Grant Mitchell (EastEnders)

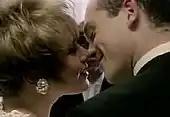
Grant and Sharon marry (1991).

Despite his hot-headed tendencies, Sharon sees a different side to Grant, and when he proposes marriage to her, she accepts on the condition that he buys her childhood home, The Queen Vic, which he does. Grant marries Sharon in December 1991 and together they run The Queen Vic. Their marriage is stormy and punctuated with violent rows and fights. Grant is desperate for a child, although Sharon would rather concentrate on the pub for the time being, and when he discovers Sharon is still taking contraception, he smashes up the pub and then disappears. In his absence, Sharon is comforted by Phil and they begin an affair, although this comes to an abrupt end when Grant returns and promises to change his ways. He cannot live up to his promises, however, and, on Sharon's birthday in October 1992, Grant sets fire to The Queen Vic to generate insurance money to pay off debts. He does not check to see whether Sharon is out of the way, and she and her dog Roly nearly die in the blaze. The insurance money is insufficient, and Sharon reacts with fury when she discovers what Grant has done. She leaves Grant for a while, and, when she returns and attempts to seize control of The Queen Vic, Grant turns violent, assaults Sharon and her best friend, Michelle Fowler (Susan Tully), and is imprisoned on remand. While he is in prison, Sharon and Phil rekindle their affair, but neither can confess to Grant, and it ends when he is released from prison. Sharon and Grant patch up their relationship; however, in the autumn of 1994, Grant discovers a tape on which Sharon talks about her affair with Phil, and plays it to a packed pub at Phil's engagement party to his fiancée, Kathy Beale (Gillian Taylforth). In response, Grant batters Phil – leaving him with a ruptured spleen – and is vindictive towards Sharon until she flees to the United States, signalling the end of their marriage after just three years. She returns briefly to enact revenge – making Grant realise that he is still in love with her, he chooses to be with Sharon over his family. Sharon is ready to turn him down in front of a packed pub and his family; however, in the end, she cannot go through with it, and stops him from publicly proposing before he humiliates himself. She then tells him that she no longer loves him but their relationship can no longer work, before returning to the US, leaving Grant heartbroken. They are then divorced and do not see each other for more than 10 years after this. Michelle has a volatile relationship with Grant but, following Sharon's exit, falls pregnant following a one-night stand with him and then flees to the US without telling Grant that he is to be a father. Grant would not find out that the baby is his until years later.